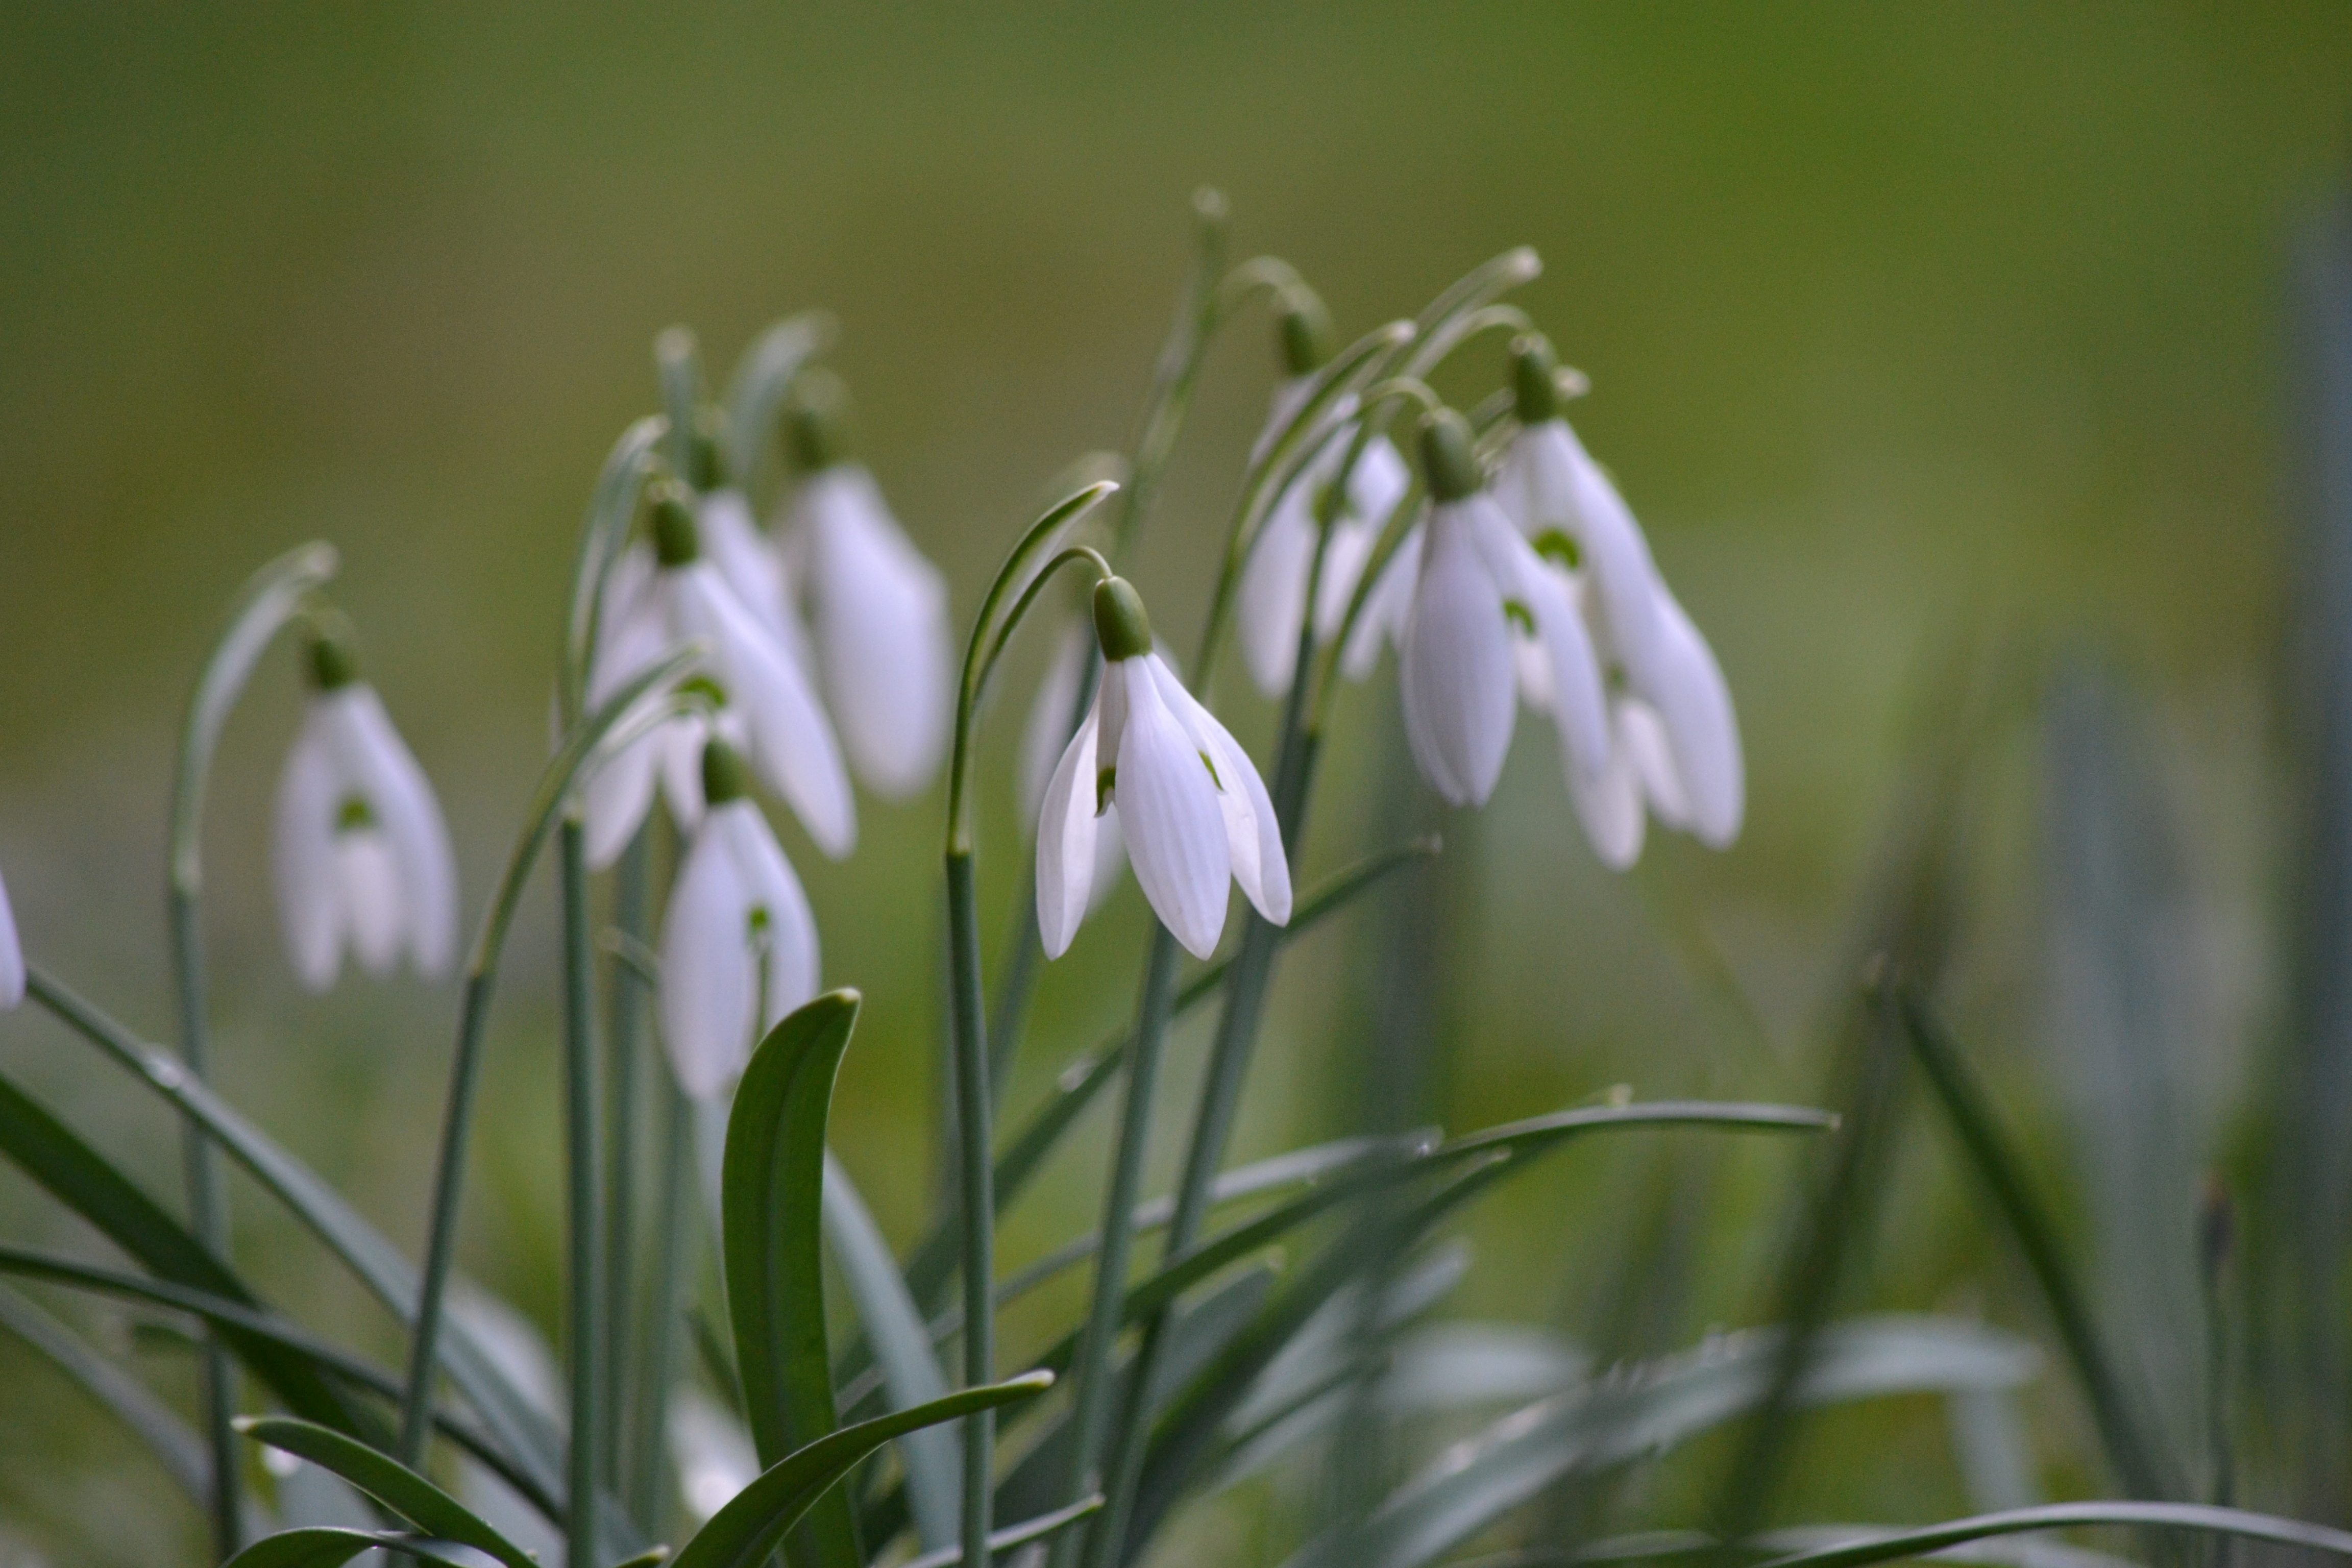
nature, grass, blossom, plant, white, flower, bloom, idyllic, spring, green, botany, garden, close, flora, wildflower, close up, snowdrop, galanthus, macro photography, spring awakening, flowering plant, signs of spring, plant stem, land plant, spring knotenblume, maerzgloeckchen